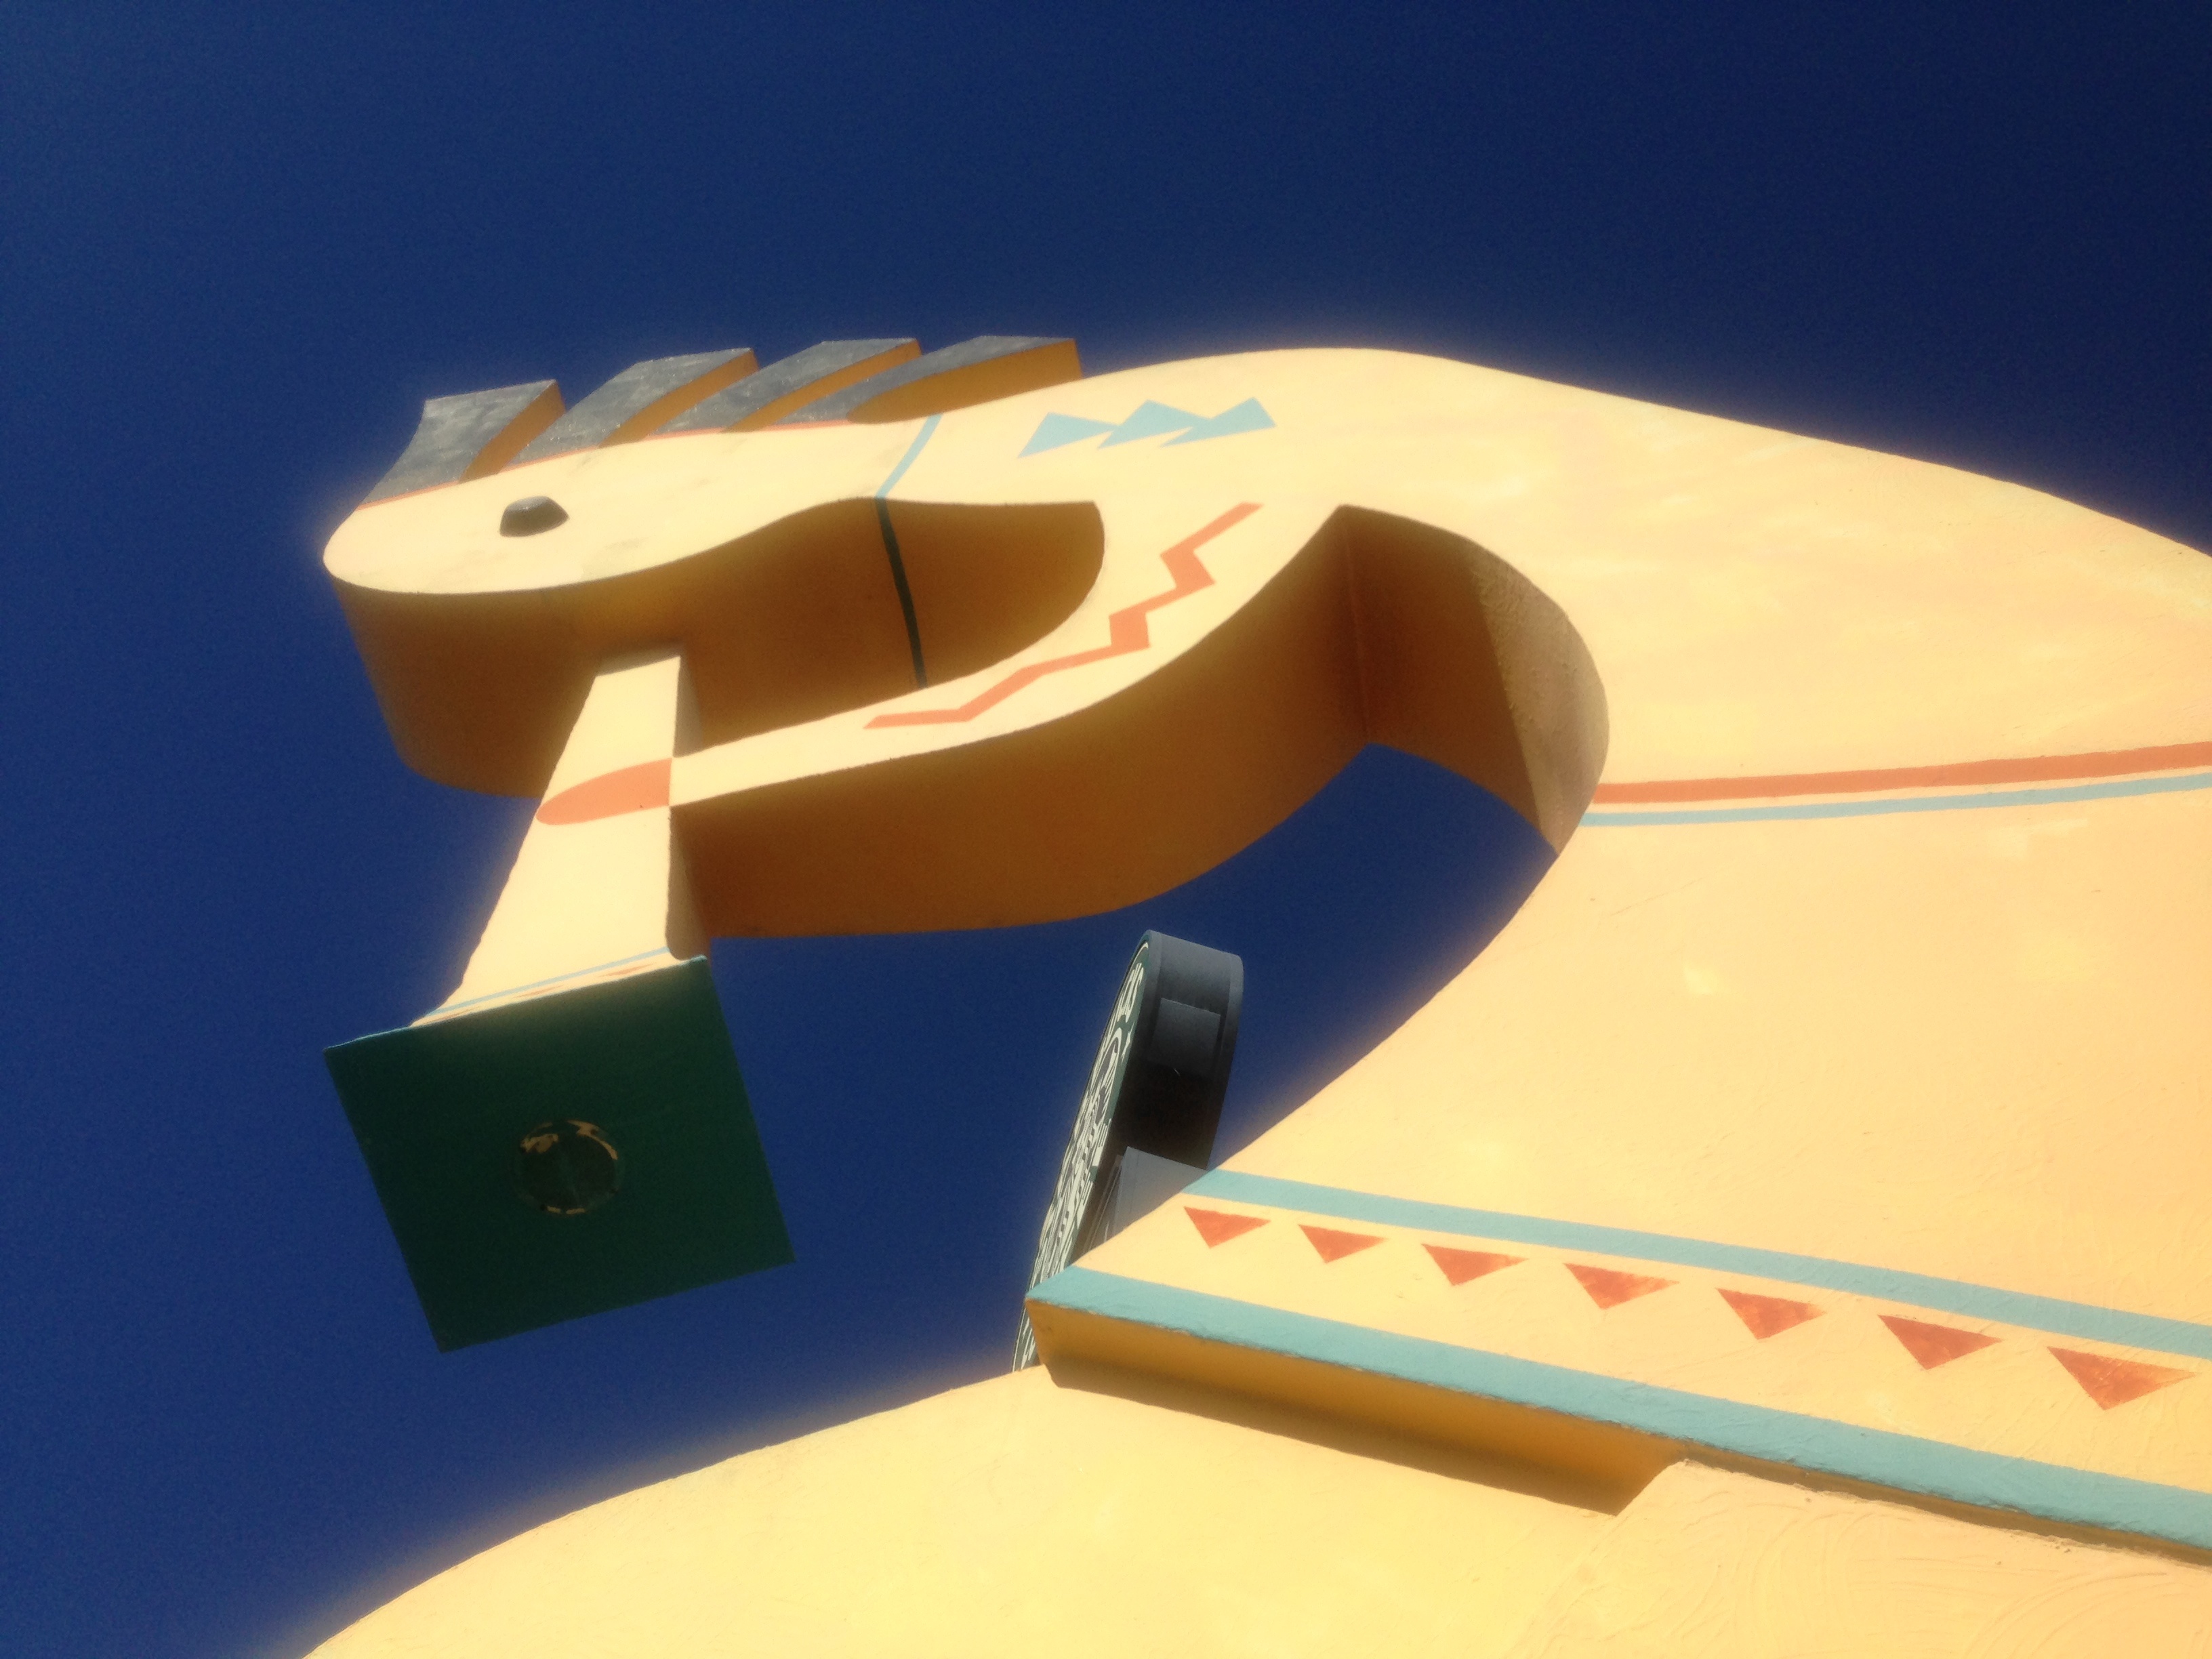
wing, surfboard, illustration, games, shape, kokopelli, screenshot, surfing equipment and supplies